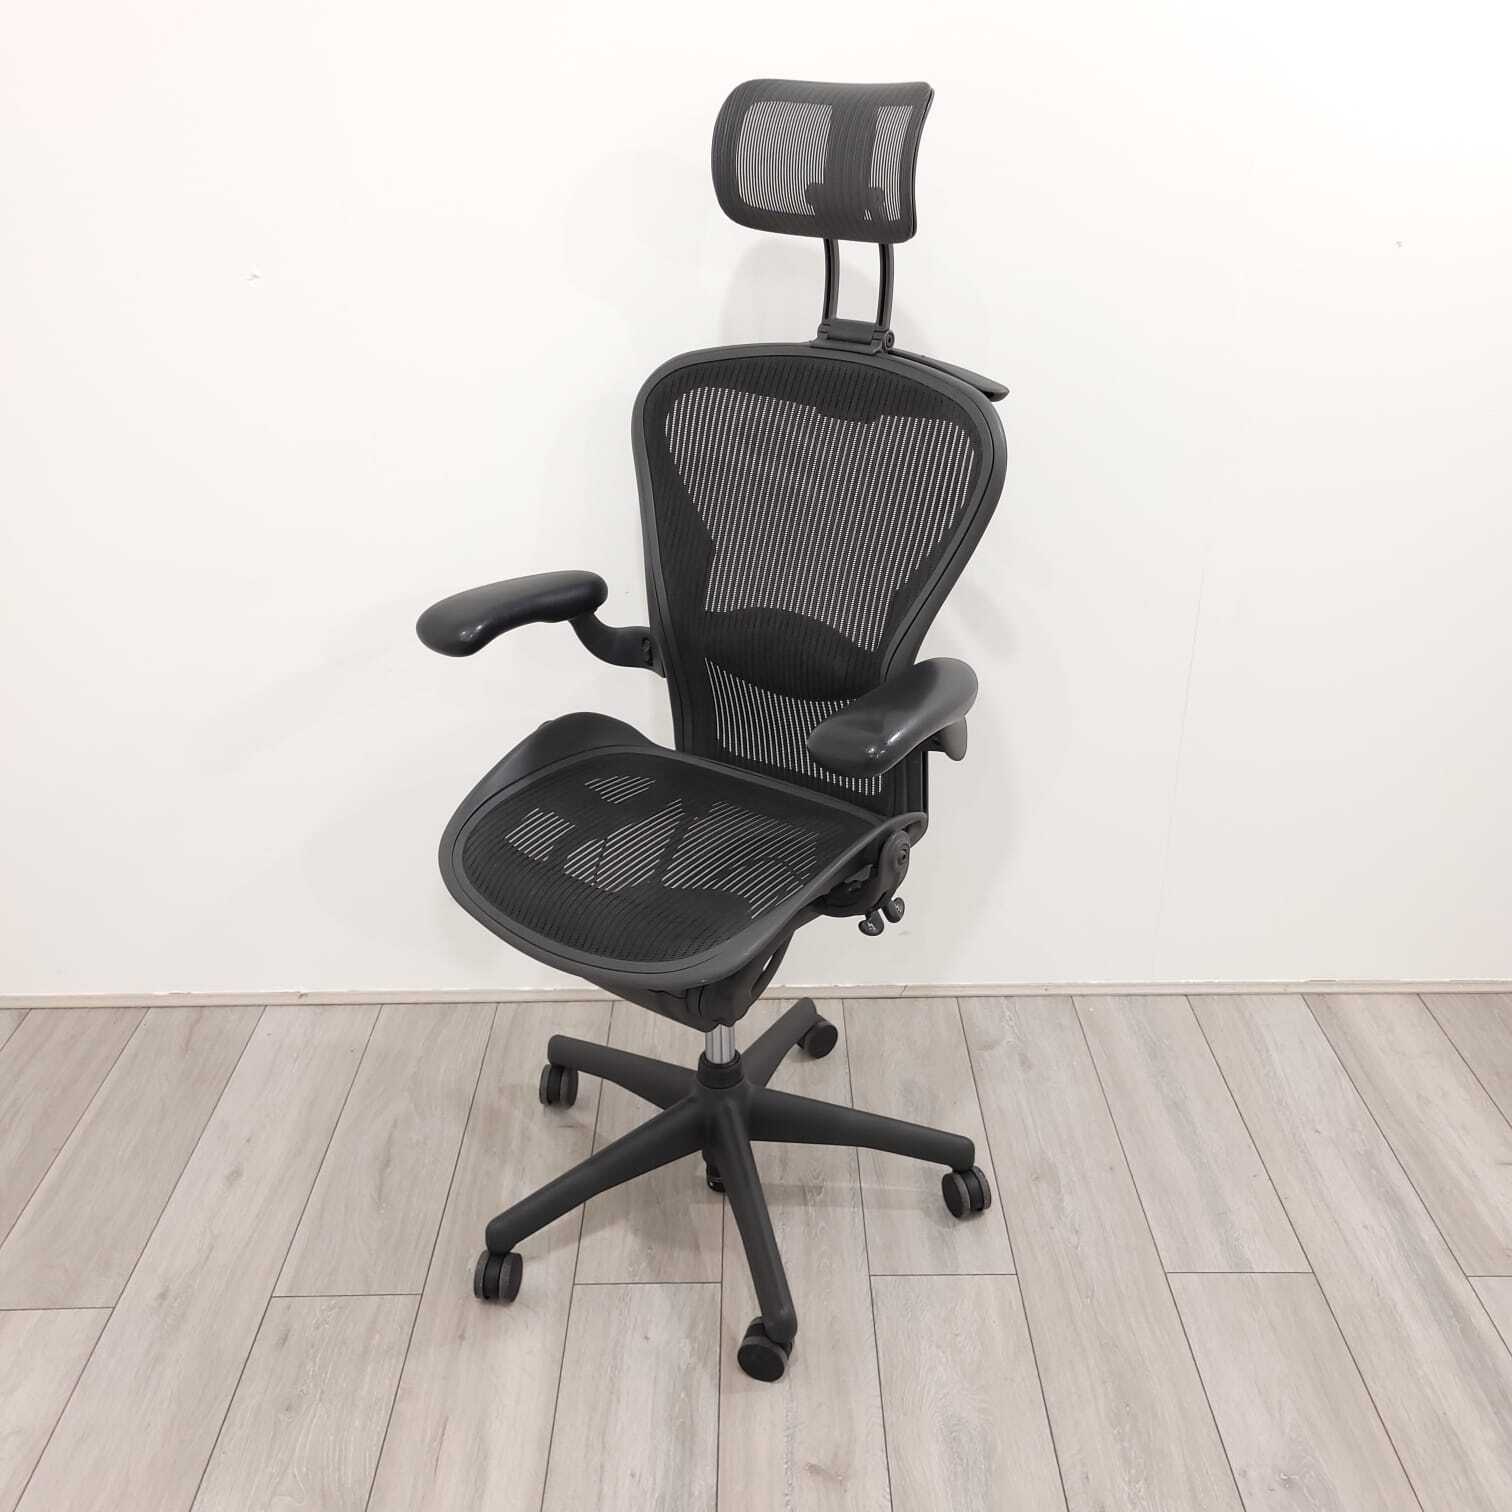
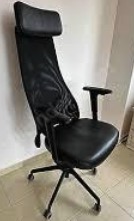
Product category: items_chair
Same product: no